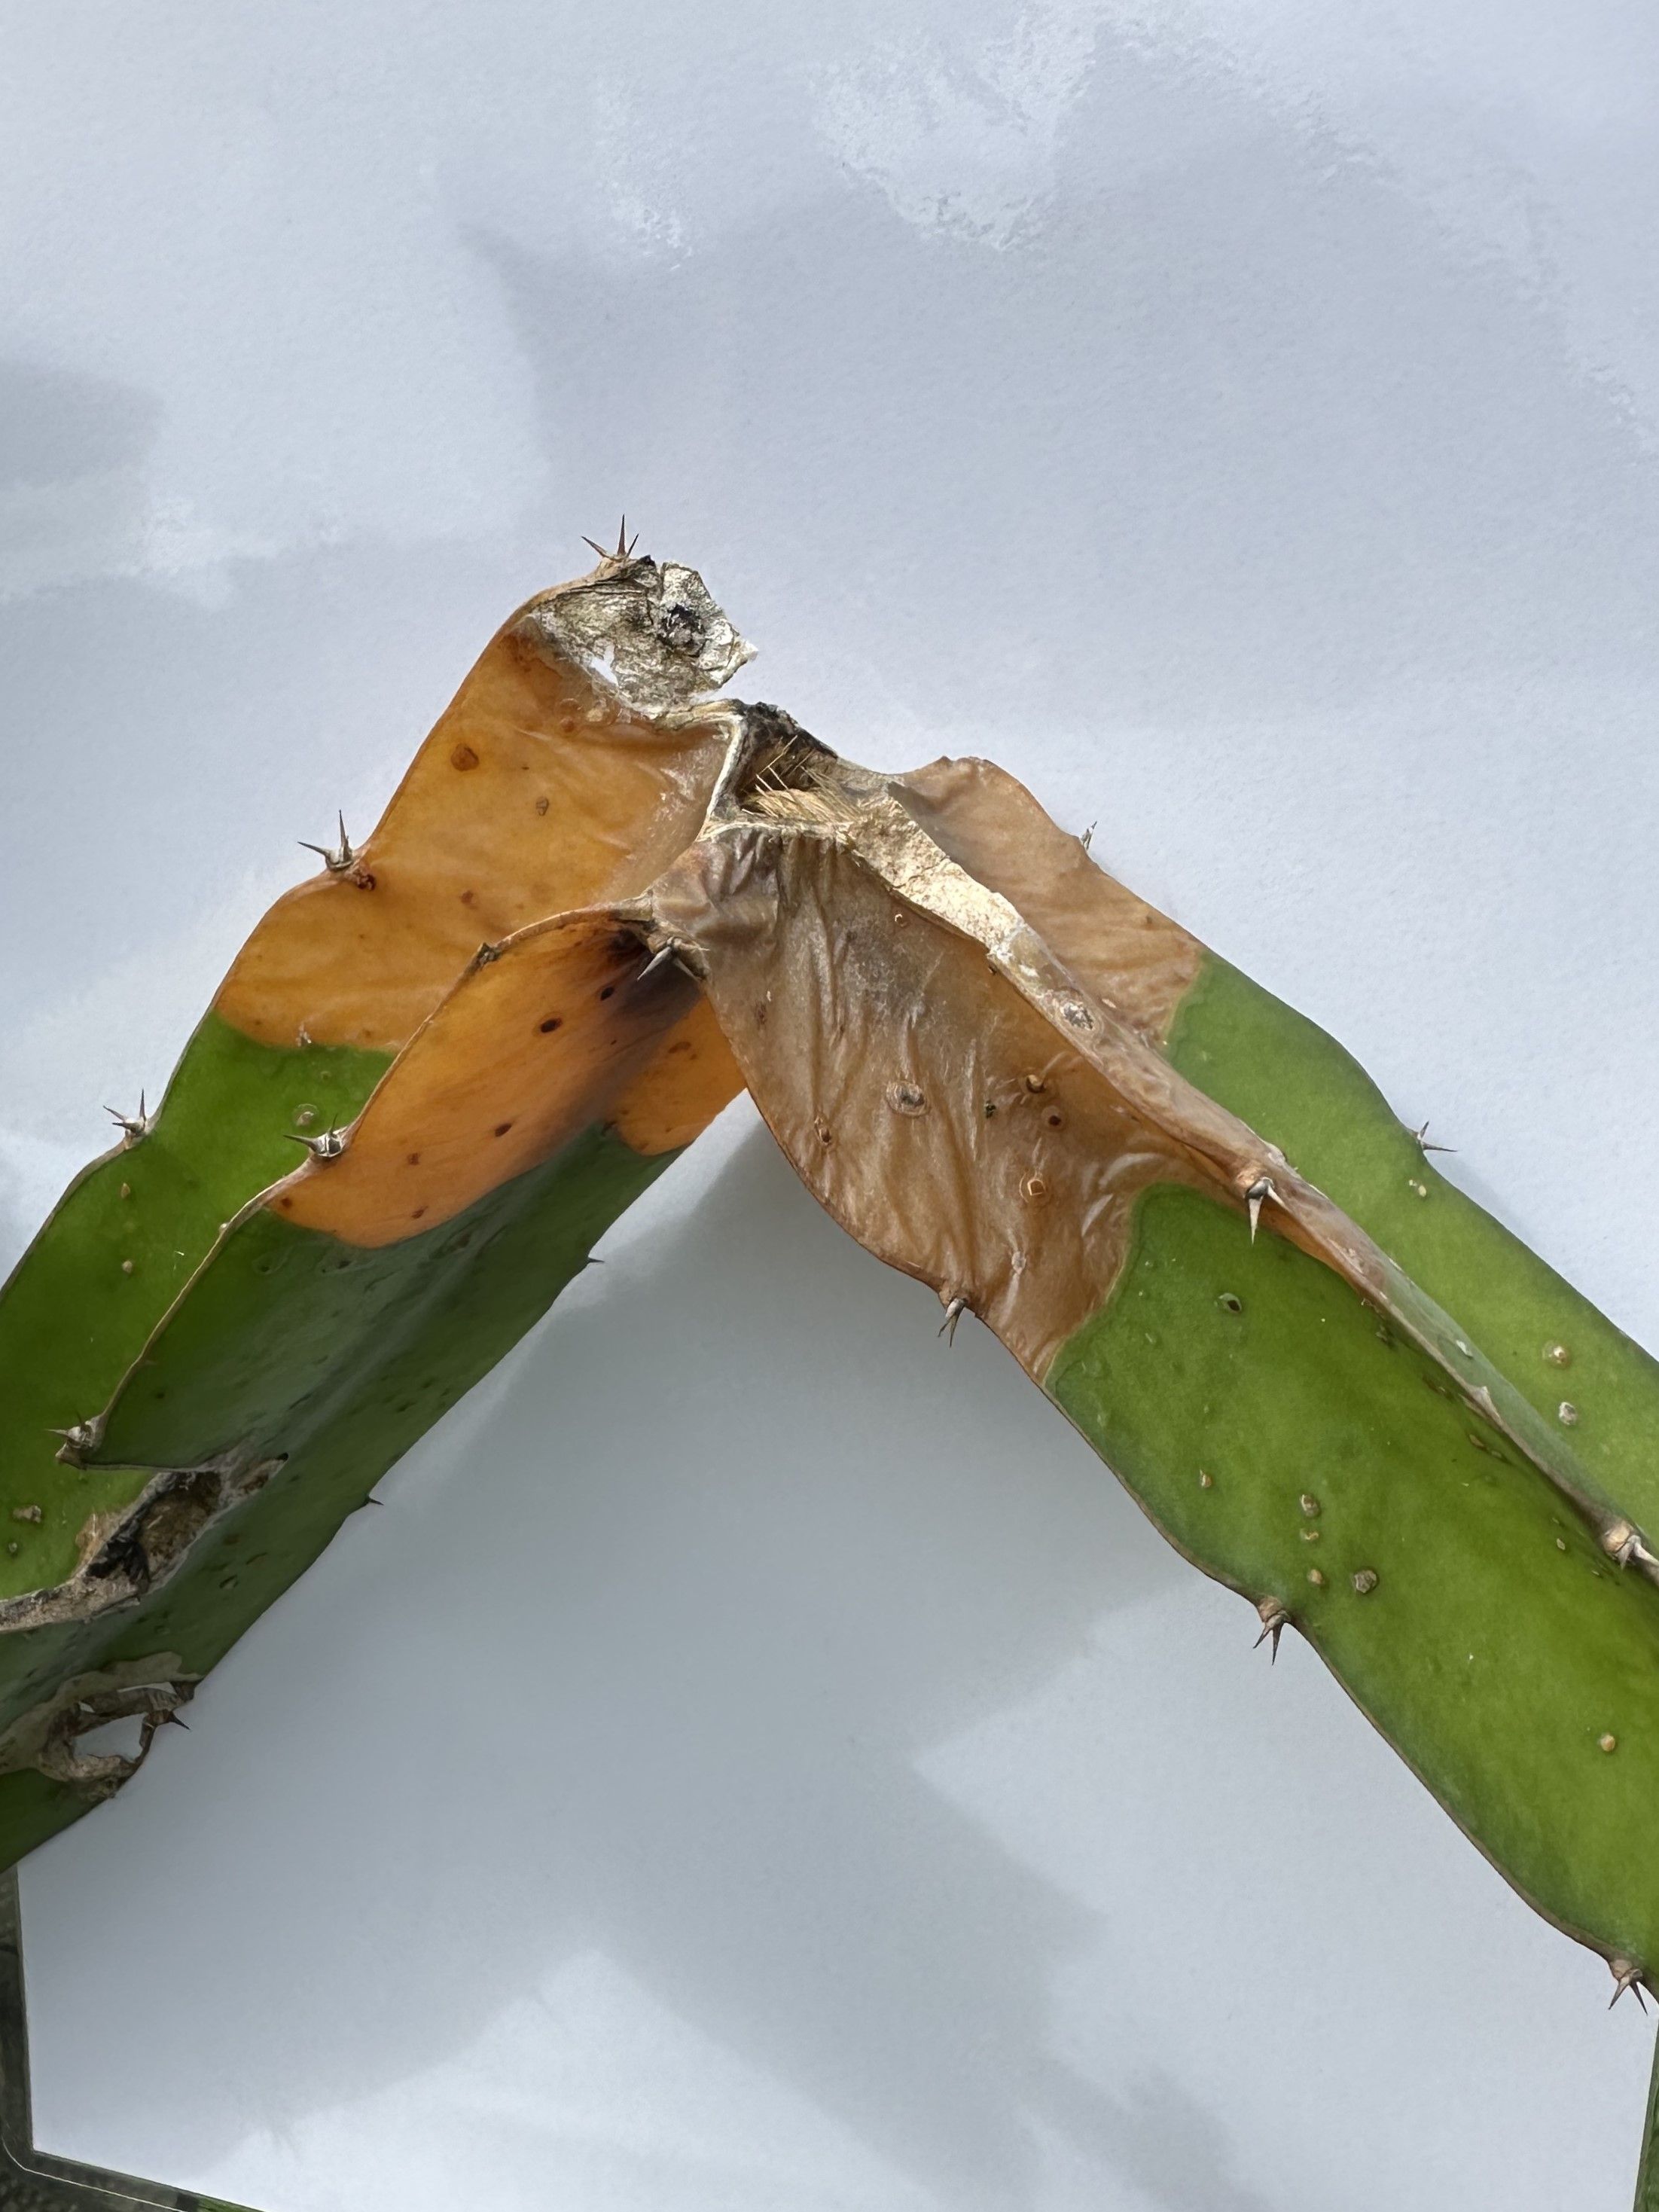
Label: Bad leaf